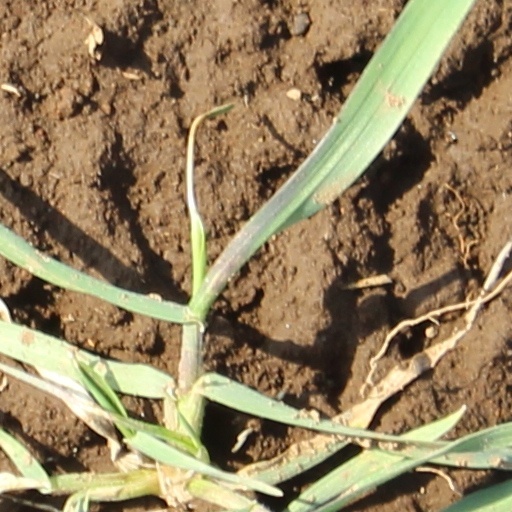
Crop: wheat